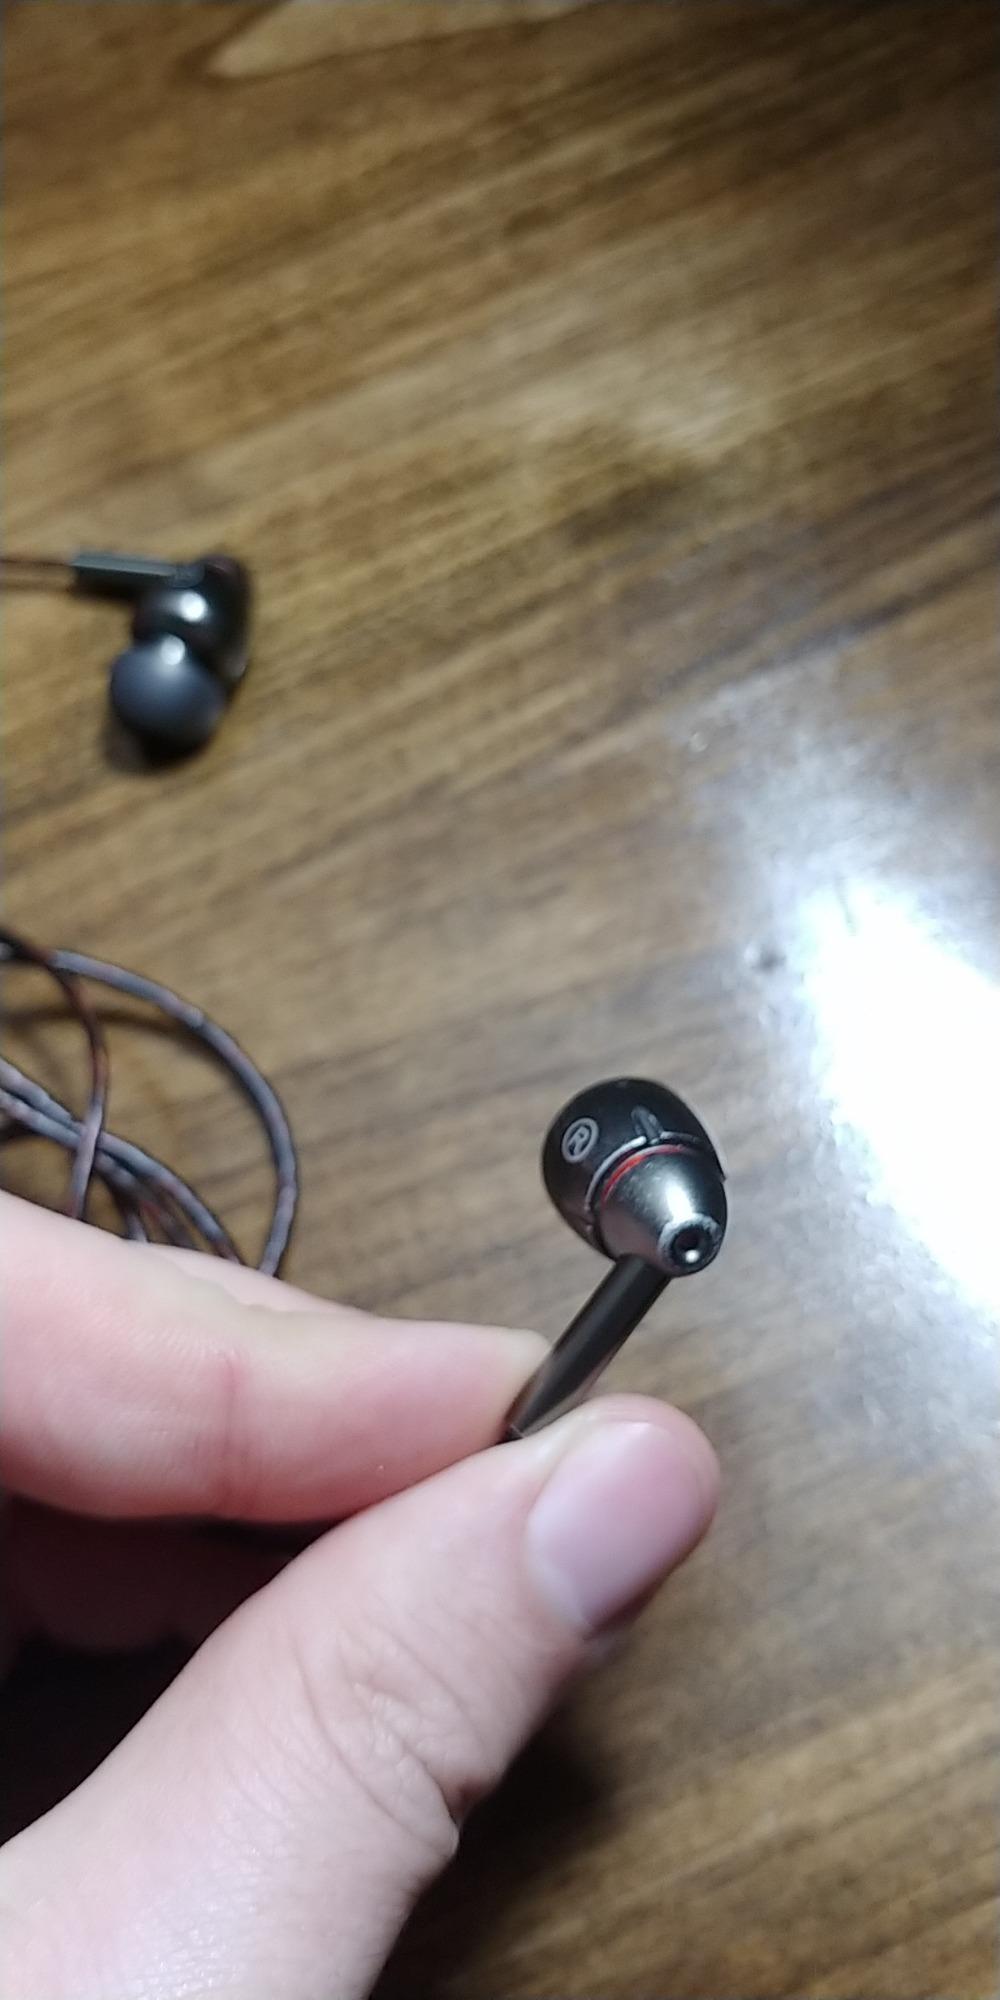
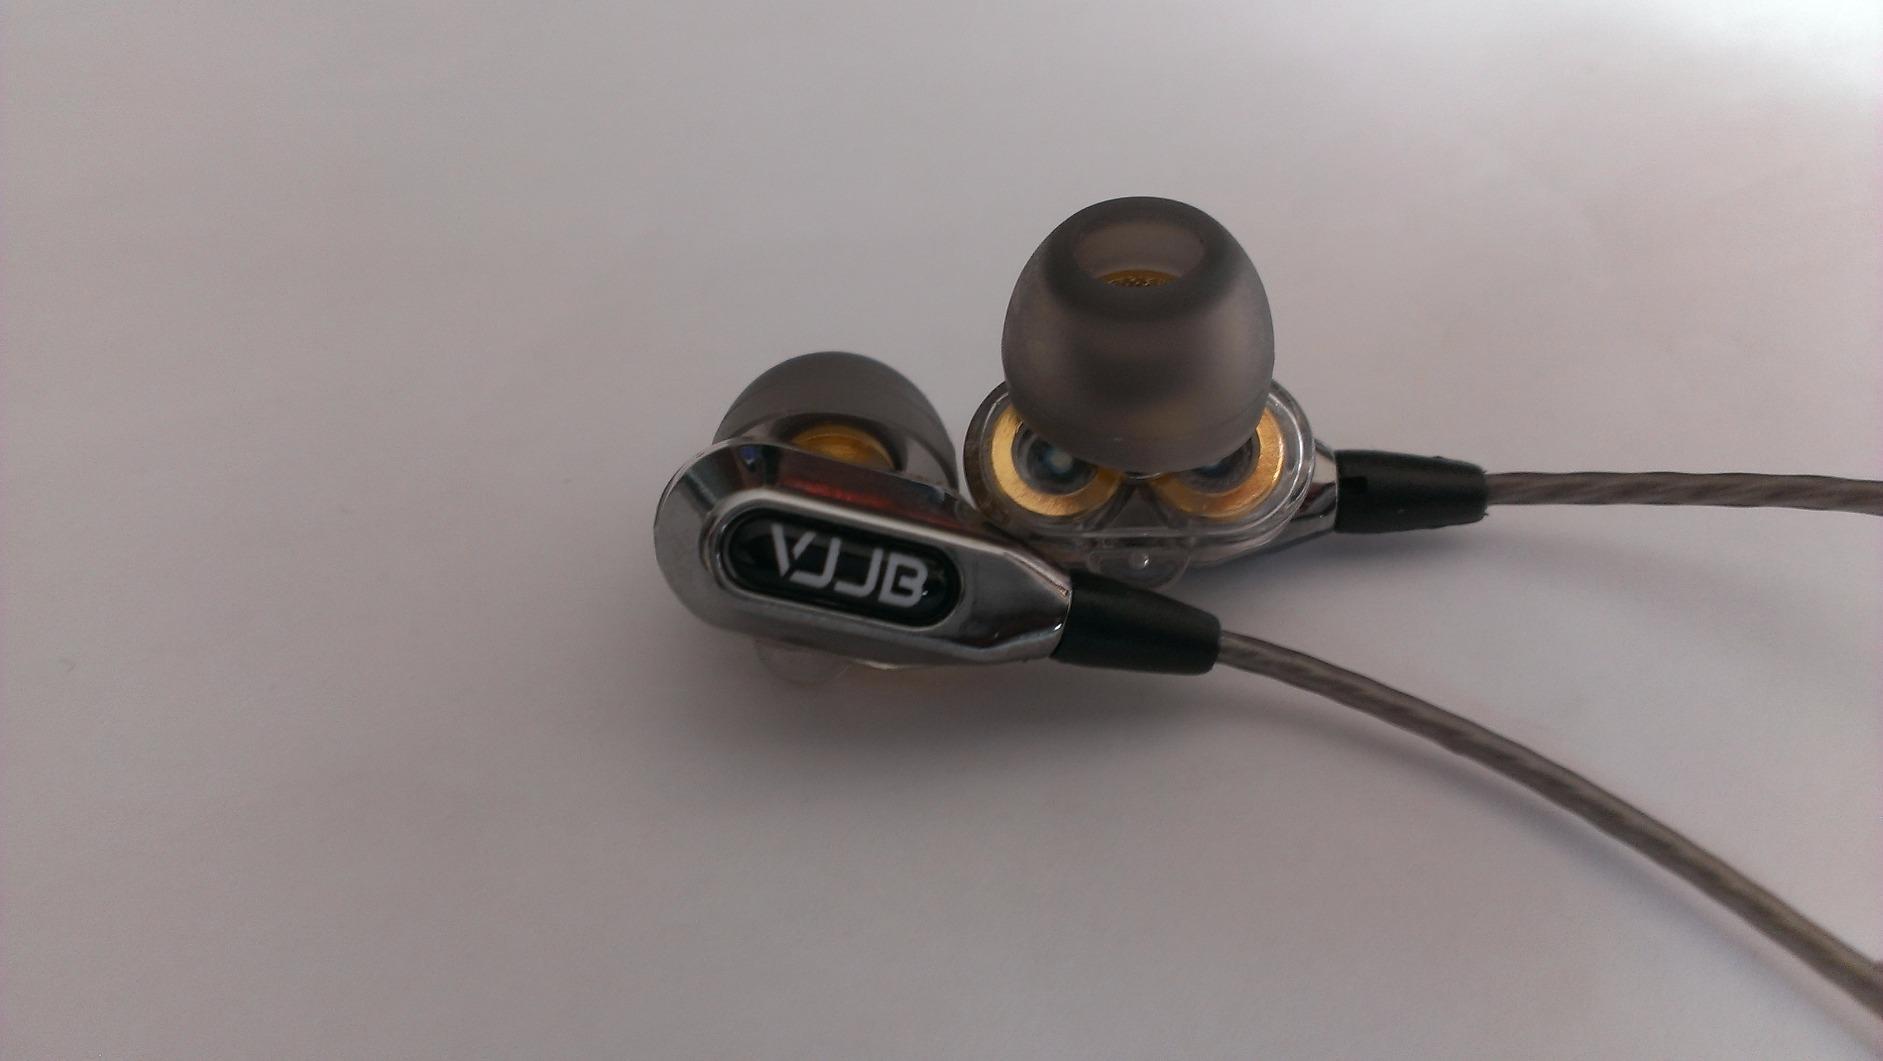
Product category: headphones
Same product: no